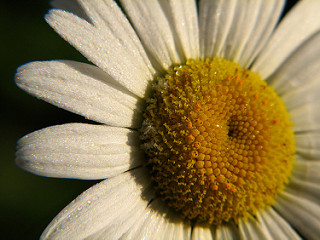
Flower: daisy